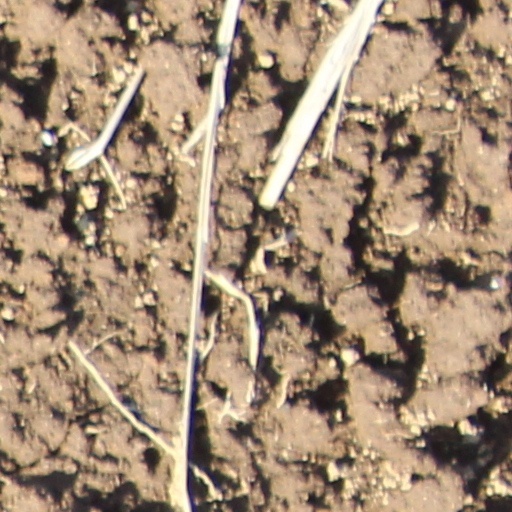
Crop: wheat